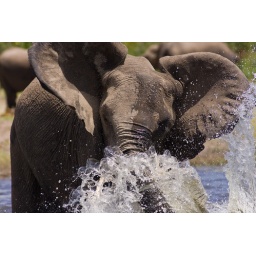
Chobe River, Botsuana/Namibia, Elephant cow not amused by our boat and trying to chase us off